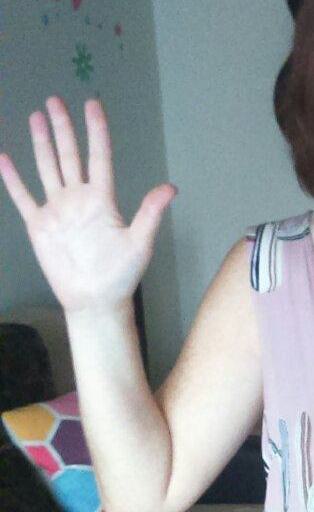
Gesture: palm